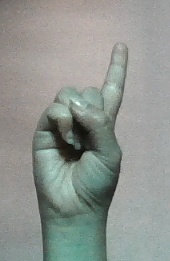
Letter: bb